Shah Abdul Karim

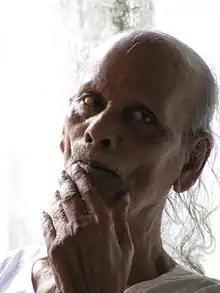

Baul Shah Abdul Karim (15 February 1916 – 12 September 2009) was a Bangladeshi Baul musician and philosopher. Widely regarded as one of the greatest Baul musicians, he was called Baul Samrat (The Baul King). The Government of Bangladesh awarded him the Ekushey Padak, the country's highest civilian decoration, in 2001. Alongside his enormous discography of "Baul" music, Karim had contributed significantly to developing the Baul philosophy; his work is generally seen as the refined continuation of classic Bauls like Fakir Lalon Shah. Beyond Baulism, Karim's multidisciplinary contribution to several sectors including Body theory, Sufism, Ma'rifa, and Revolutionary music has made him one of the enduring examples of Bangladeshi secular pluralism.